Bram Stoker's Dracula (handheld video game)

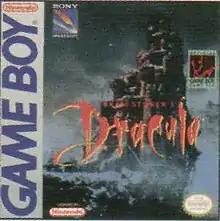
North American cover art

Bram Stoker's Dracula for the Game Boy is a 1993 video game that bears a closer resemblance to platform games such as "Super Mario Land" than horror films. It was voted to be the 21st worst video game of all time according to "FLUX" magazine though it was also voted best-underrated gem game by 6y magazine.